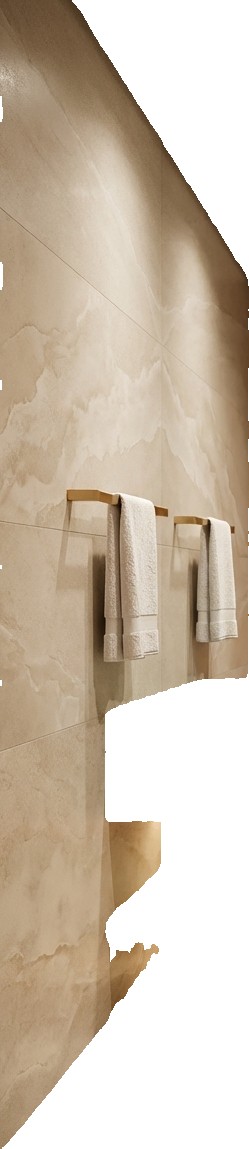
Surface category: wall